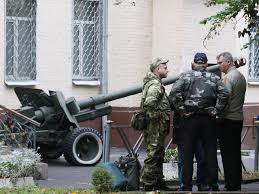
Label: Self Propelled Artillery